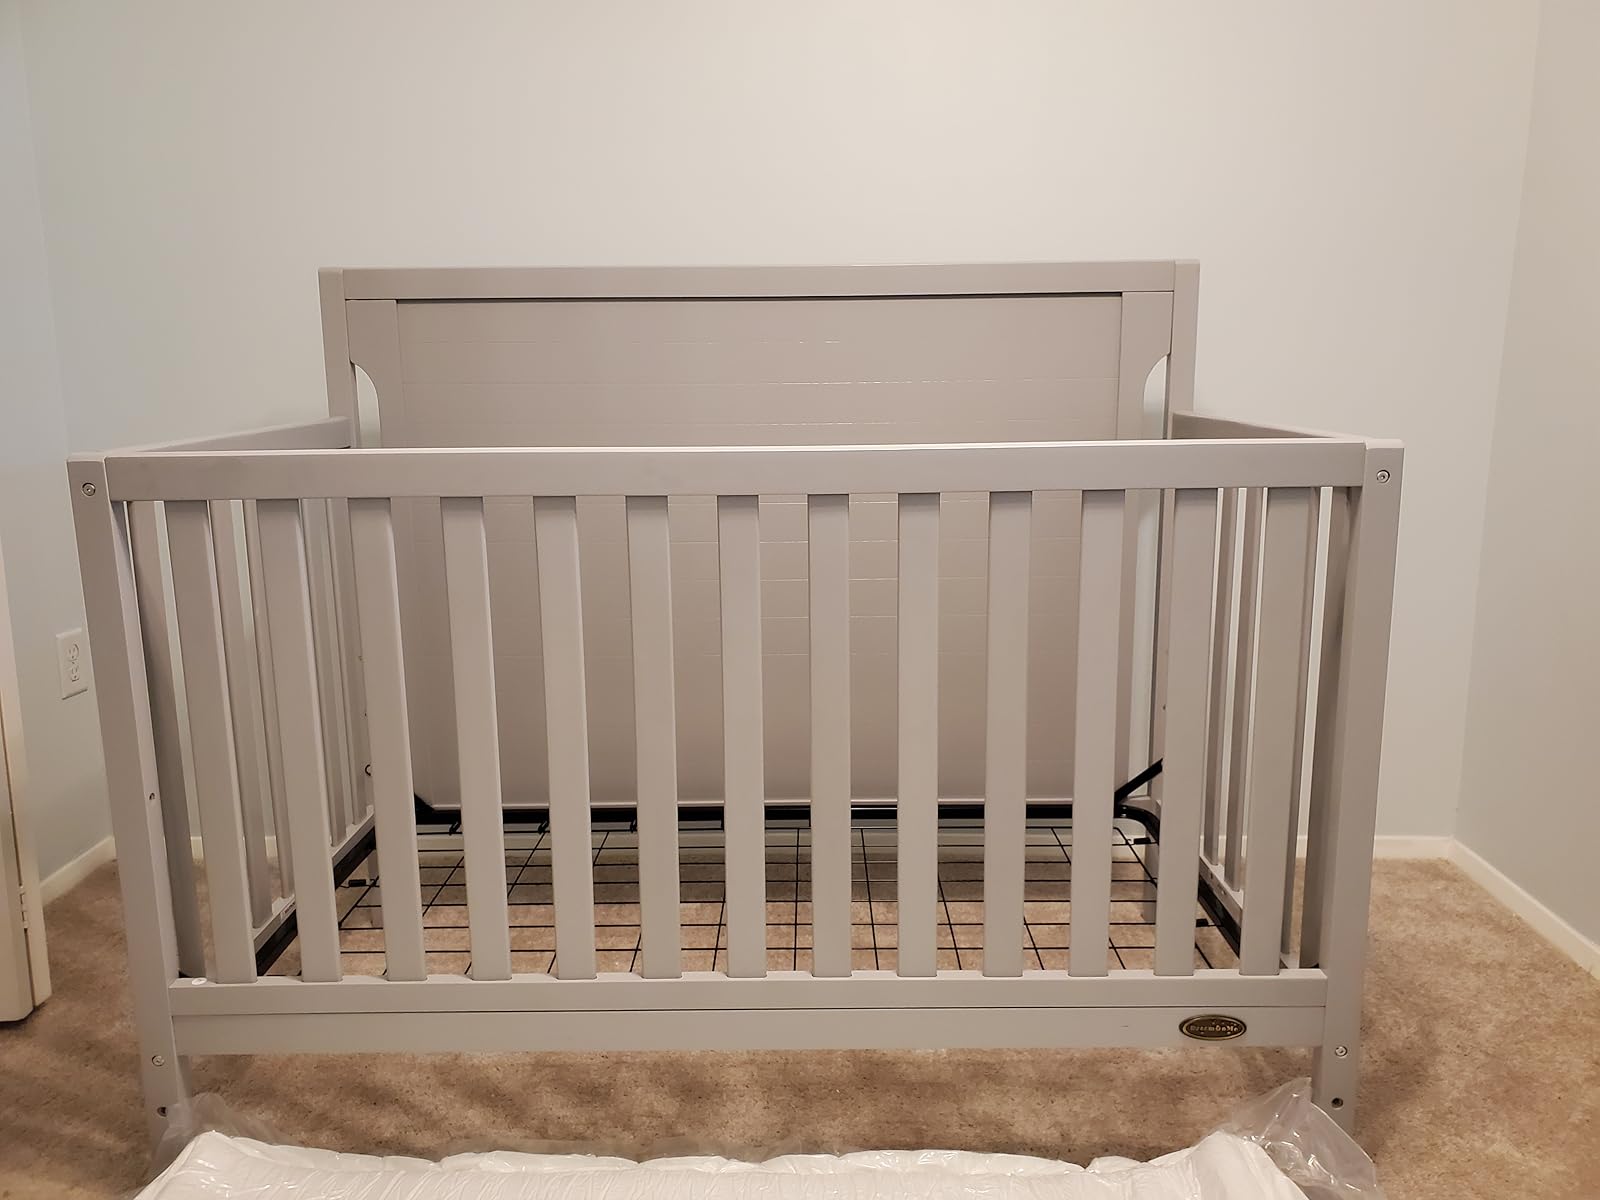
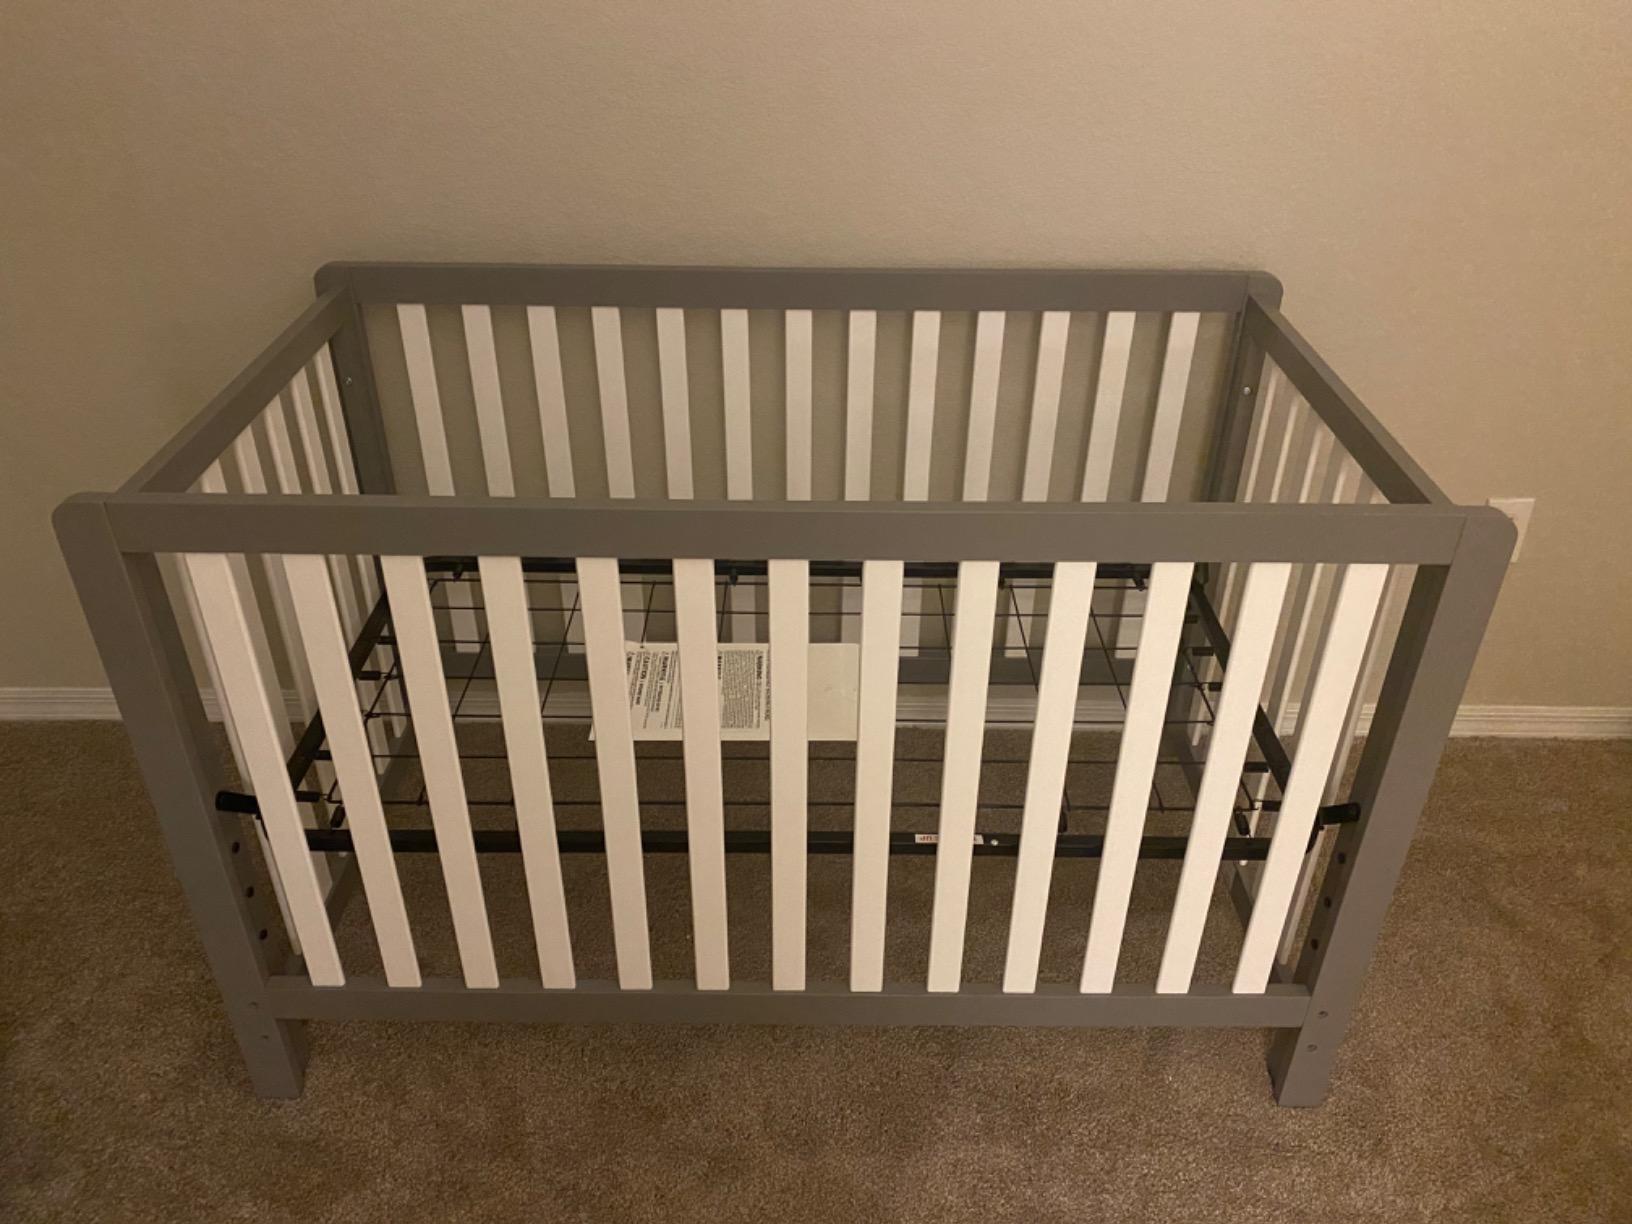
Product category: products_crib
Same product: no